Olkaria V Geothermal Power Station

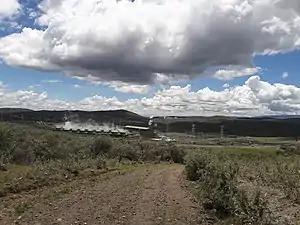
Olkaria V Geothermal Power Station

A consortium of two Japanese firms and one Kenyan company, was selected to provide the necessary equipment and build the power plant. Mitsubishi Corporation supplied the main equipment. Mitsubishi Hitachi Power Systems transported the equipment from the port of Mombasa to the construction site at Olkaria and installed the machinery. H Young & Company (HY), a Kenyan outfit, supplied the remaining parts required to construct the power station. HY was also responsible for civil engineering works and installation of the parts that they provide.